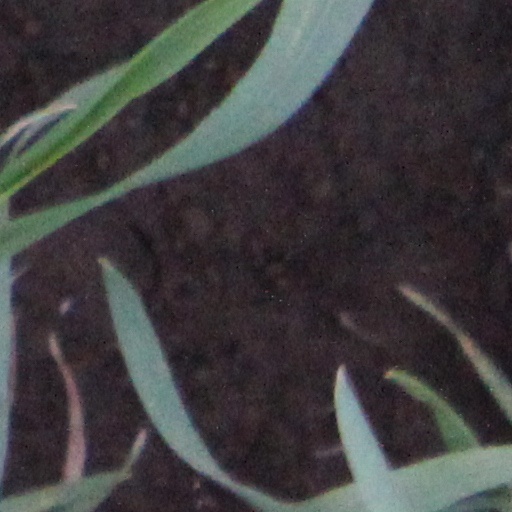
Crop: wheat